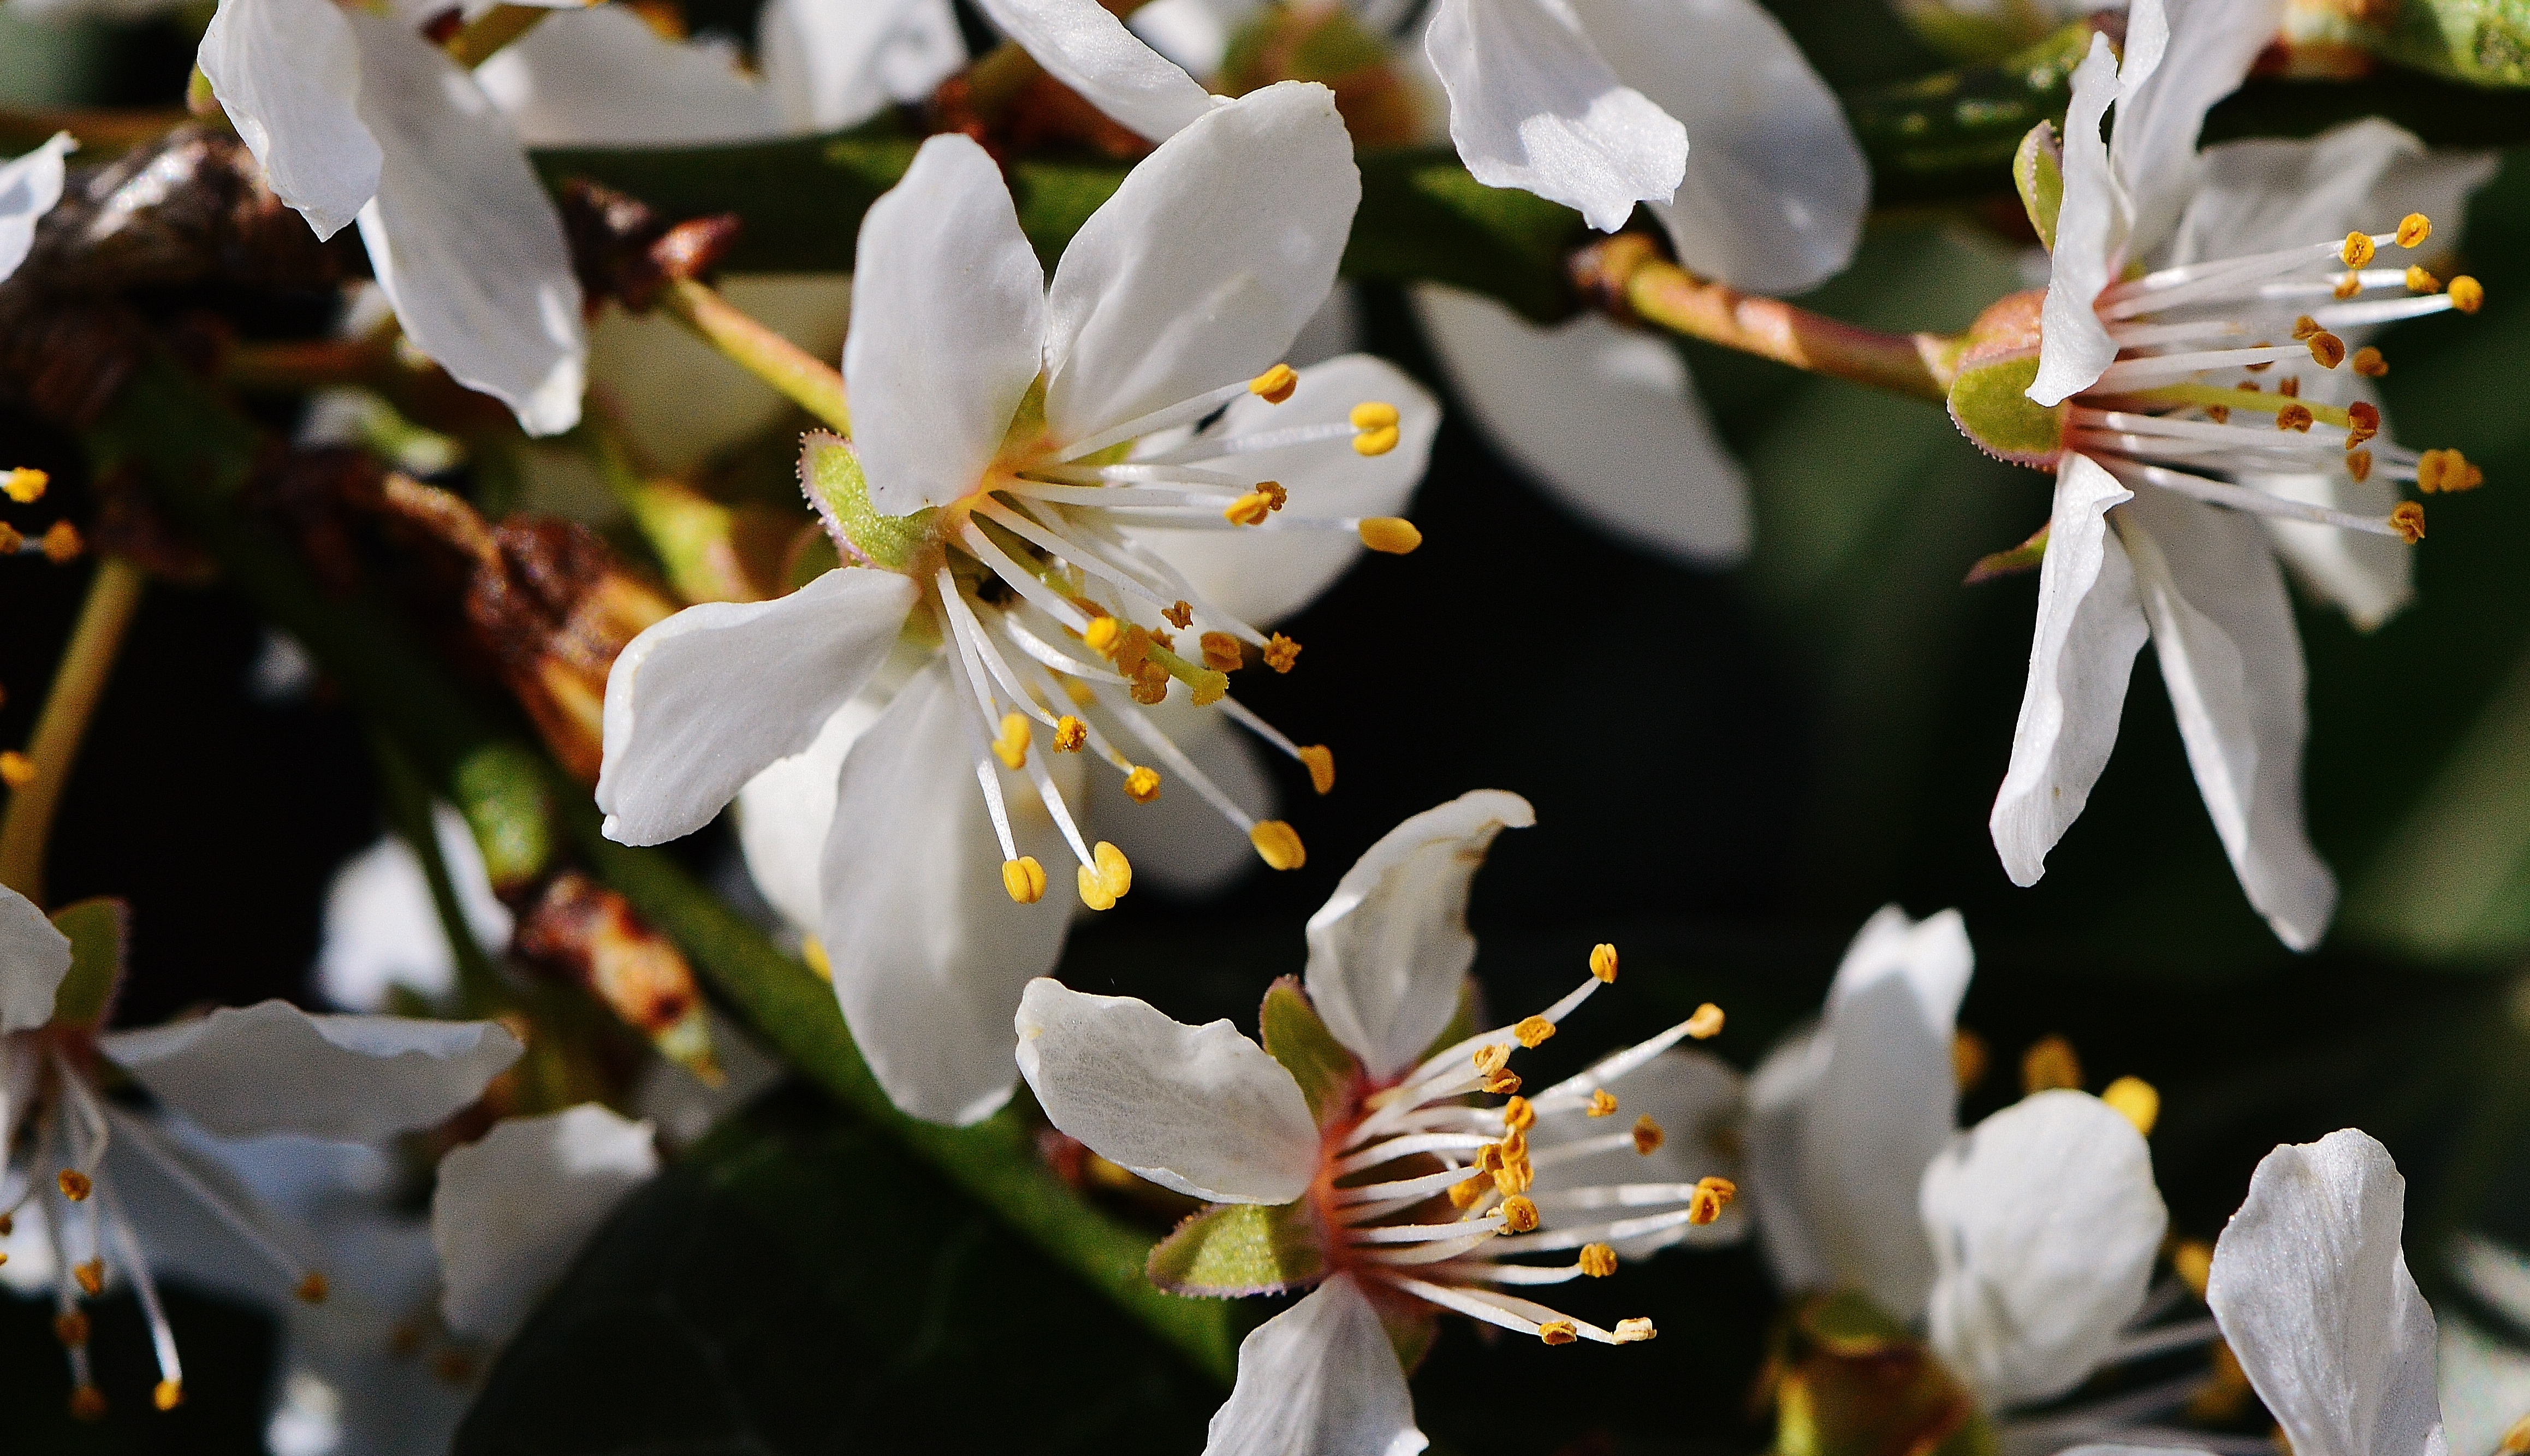
tree, nature, branch, blossom, plant, white, sunlight, leaf, flower, petal, bloom, spring, botany, yellow, garden, flora, season, wildflower, close up, shrub, macro photography, flowering plant, land plant